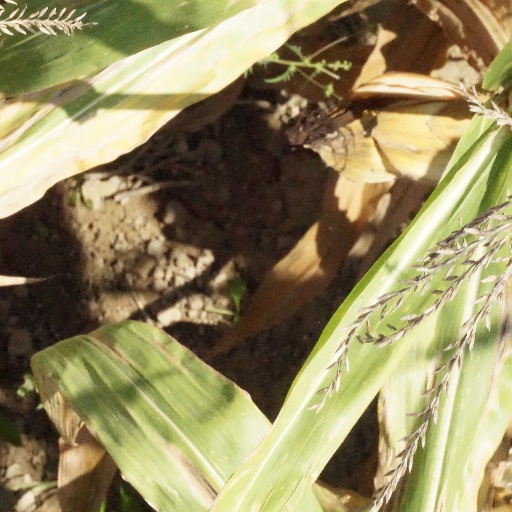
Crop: maize; corn